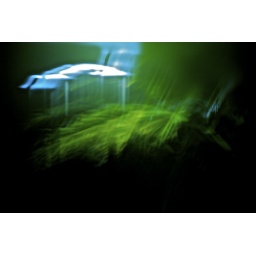
Palm tree under street light.